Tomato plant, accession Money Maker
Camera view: horizontal (90 deg, fisheye); turntable rotation: 120 degrees
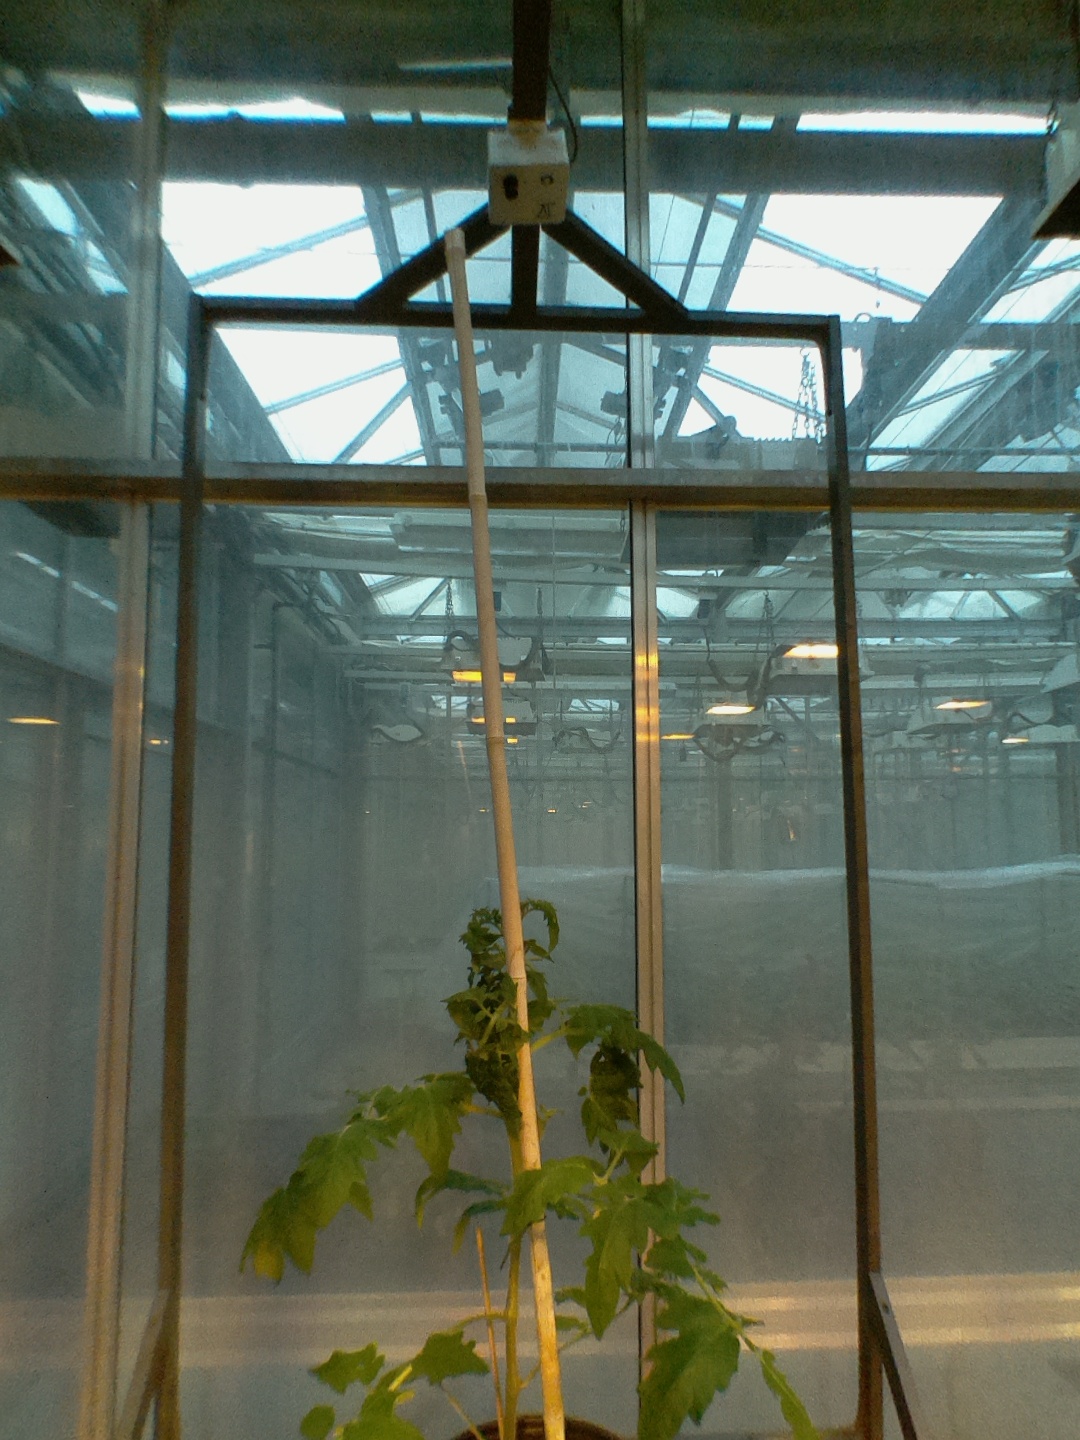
BBCH growth stage 53: 3 inflorescences visible